Horror Vacui (film)

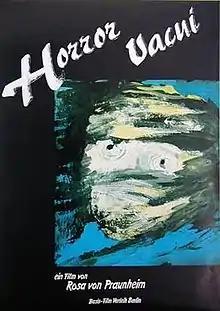
Theatrical release poster

Horror Vacui is a 1984 German avant-garde film directed by Rosa von Praunheim.